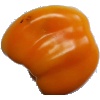
Label: Pepper Yellow 1